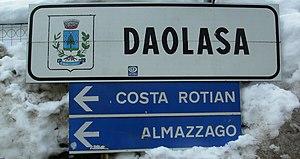
Daolasa - Commezzadura - Trento - Italie
Commezzadura est une commune italienne d'environ 1 000 habitants située à 850 m d'altitude dans la province autonome de Trente dans la région du Trentin-Haut-Adige dans le nord-est de l'Italie.